List of tteok varieties

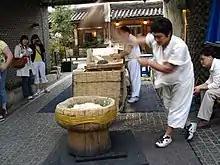
Pounding tteok

This is a list of varieties of "tteok", traditional rice cakes in Korean cuisine.